Foreign relations of Libya under Muammar Gaddafi

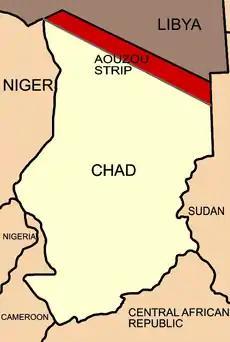
Aouzou strip (red)

Libya long claimed the Aouzou Strip, a strip of land in northern Chad rich with uranium deposits that was intensely involved in Chad's civil war in the 1970s and 1980s.